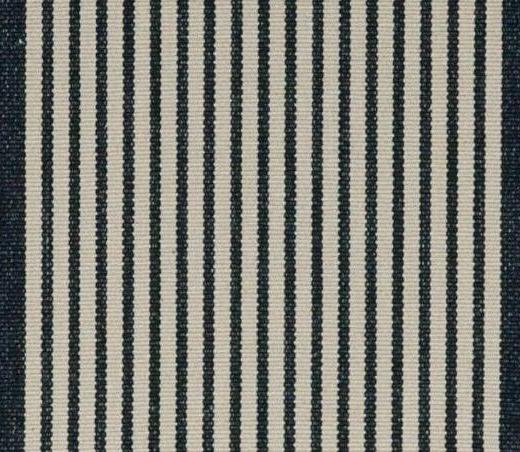
Texture: lined